Phrenicocolic ligament

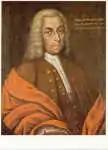
Friedrich Wilhelm Hensing

The phrenicocolic ligament is also called Hensing's ligament after Friedrich Wilhelm Hensing (1719–1745), a German professor for medicine in Giessen.